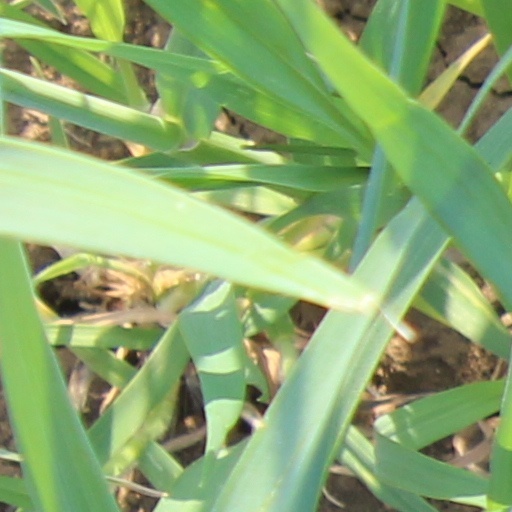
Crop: wheat